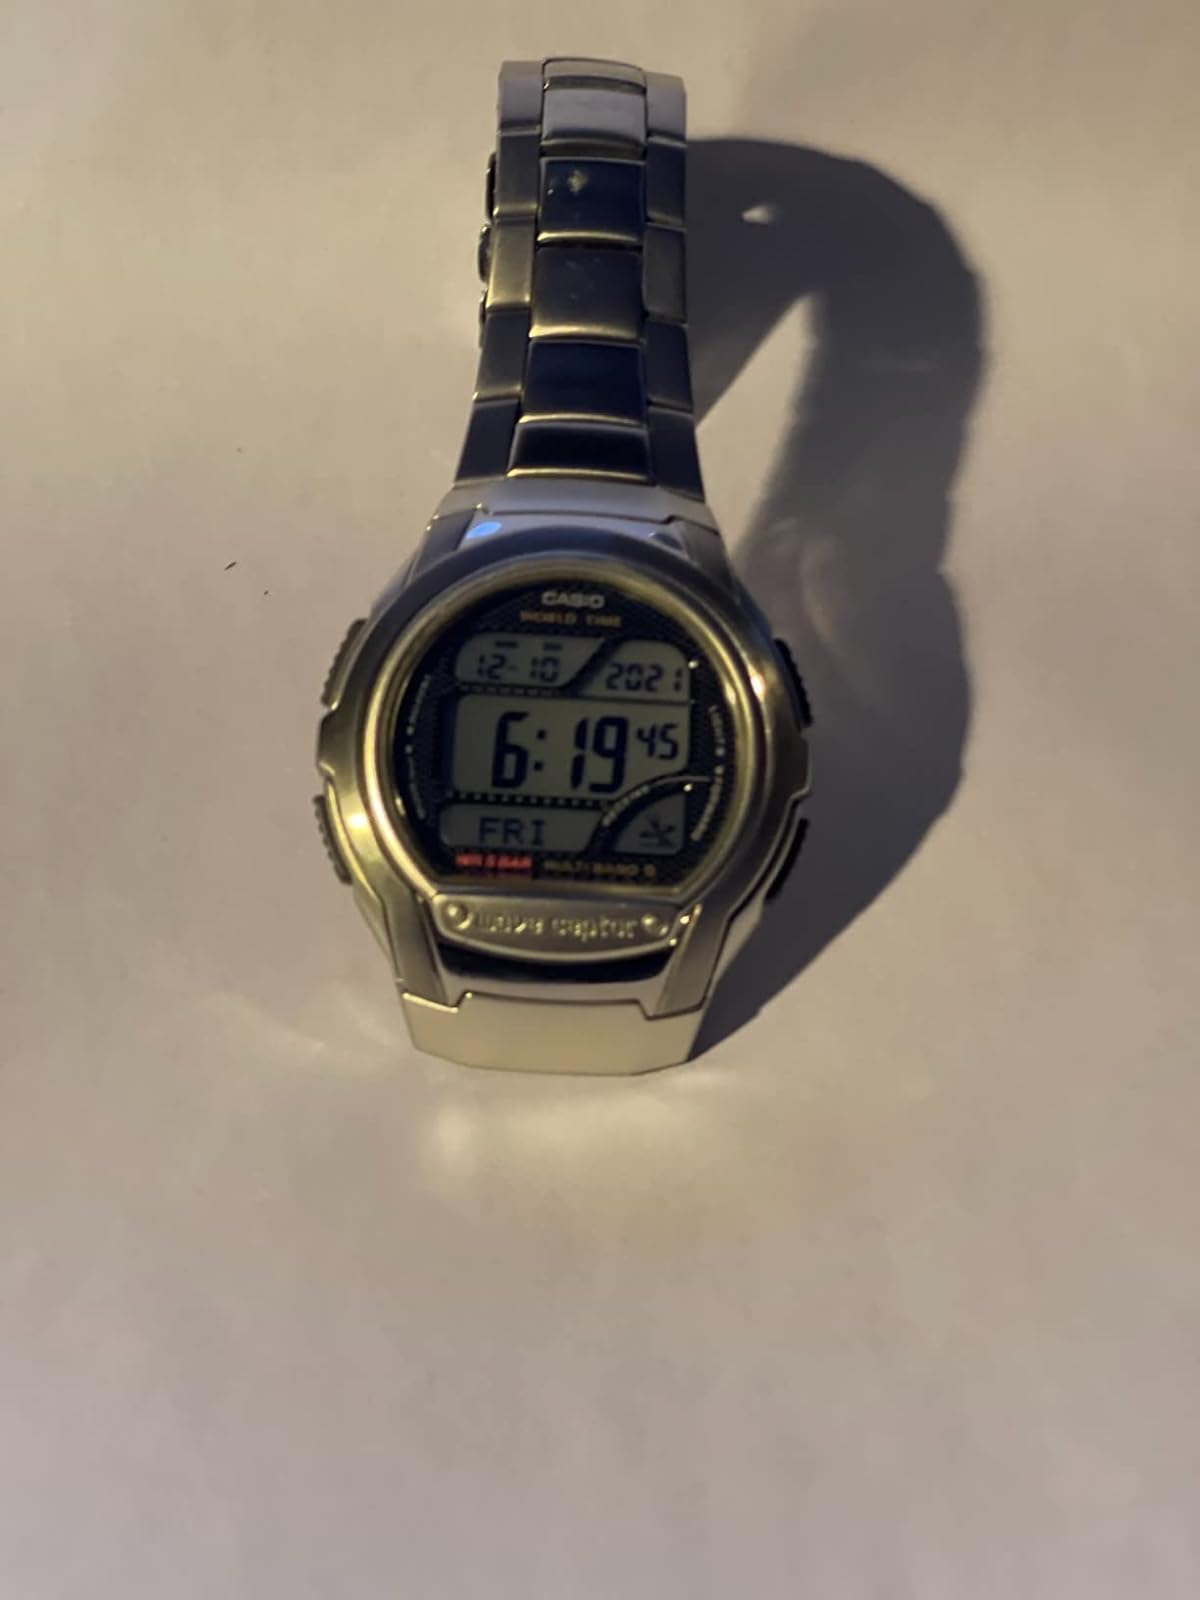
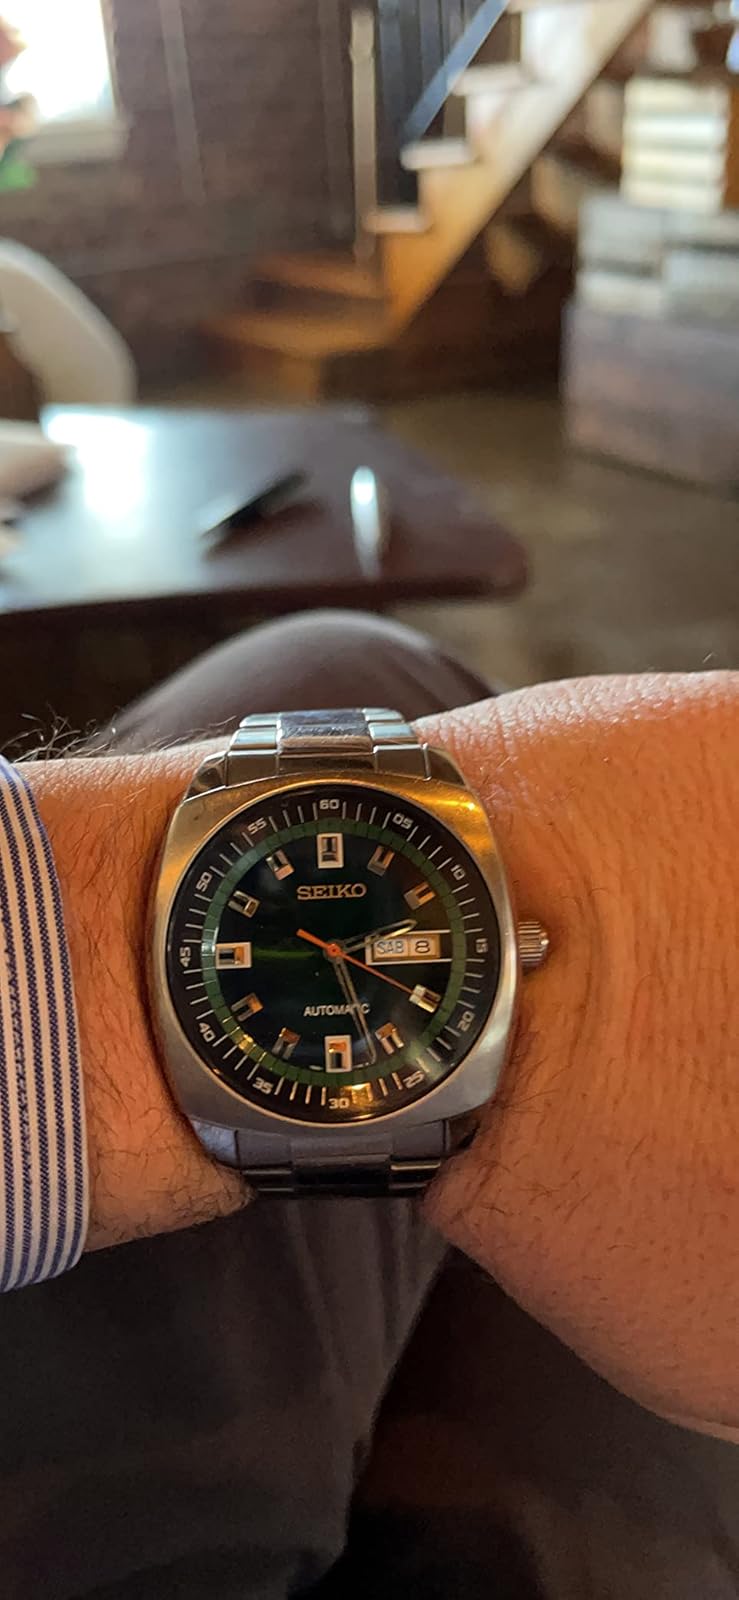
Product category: accessories_watch
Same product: no